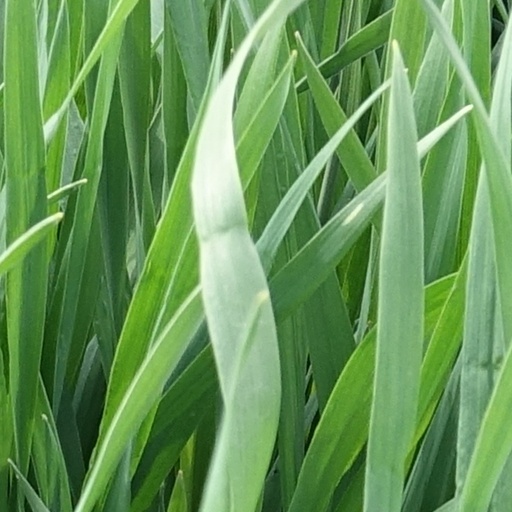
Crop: wheat